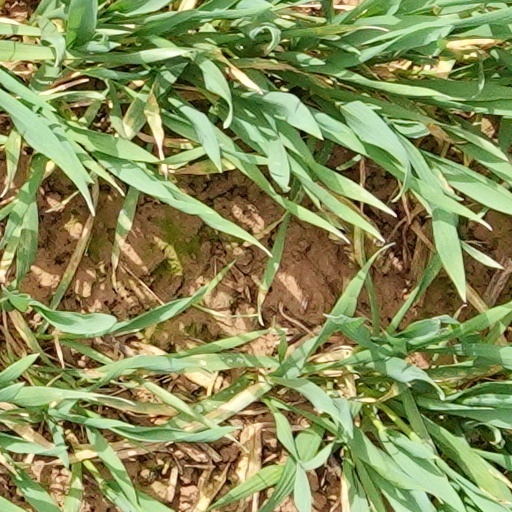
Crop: wheat